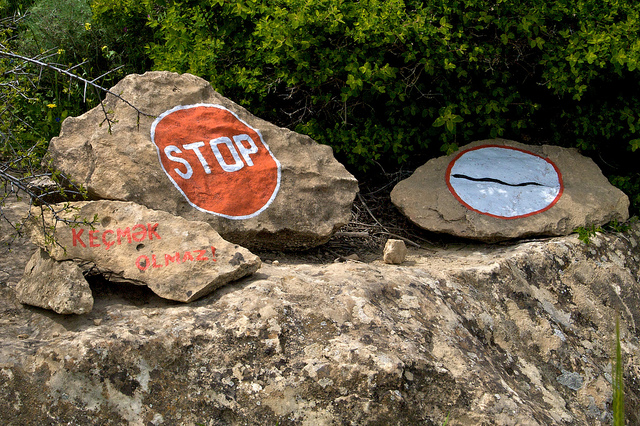
user: Given an image and a question. Answer the question in a short answer. Question: What is the rock made of? Short Answer:
assistant: granite